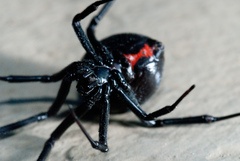
Species: Lactrodectus_hesperus